Catalina 250

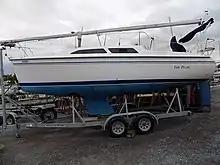
Catalina 250 with wing keel

The Catalina 250 is a small recreational keelboat, built predominantly of fiberglass. It has a masthead sloop rig, a transom-hung rudder and a fixed fin keel, wing keel or centerboard. The fin keel version displaces and carries of ballast. The centerboard version displaces and also carries of water ballast in a separate double bottom hull tank.